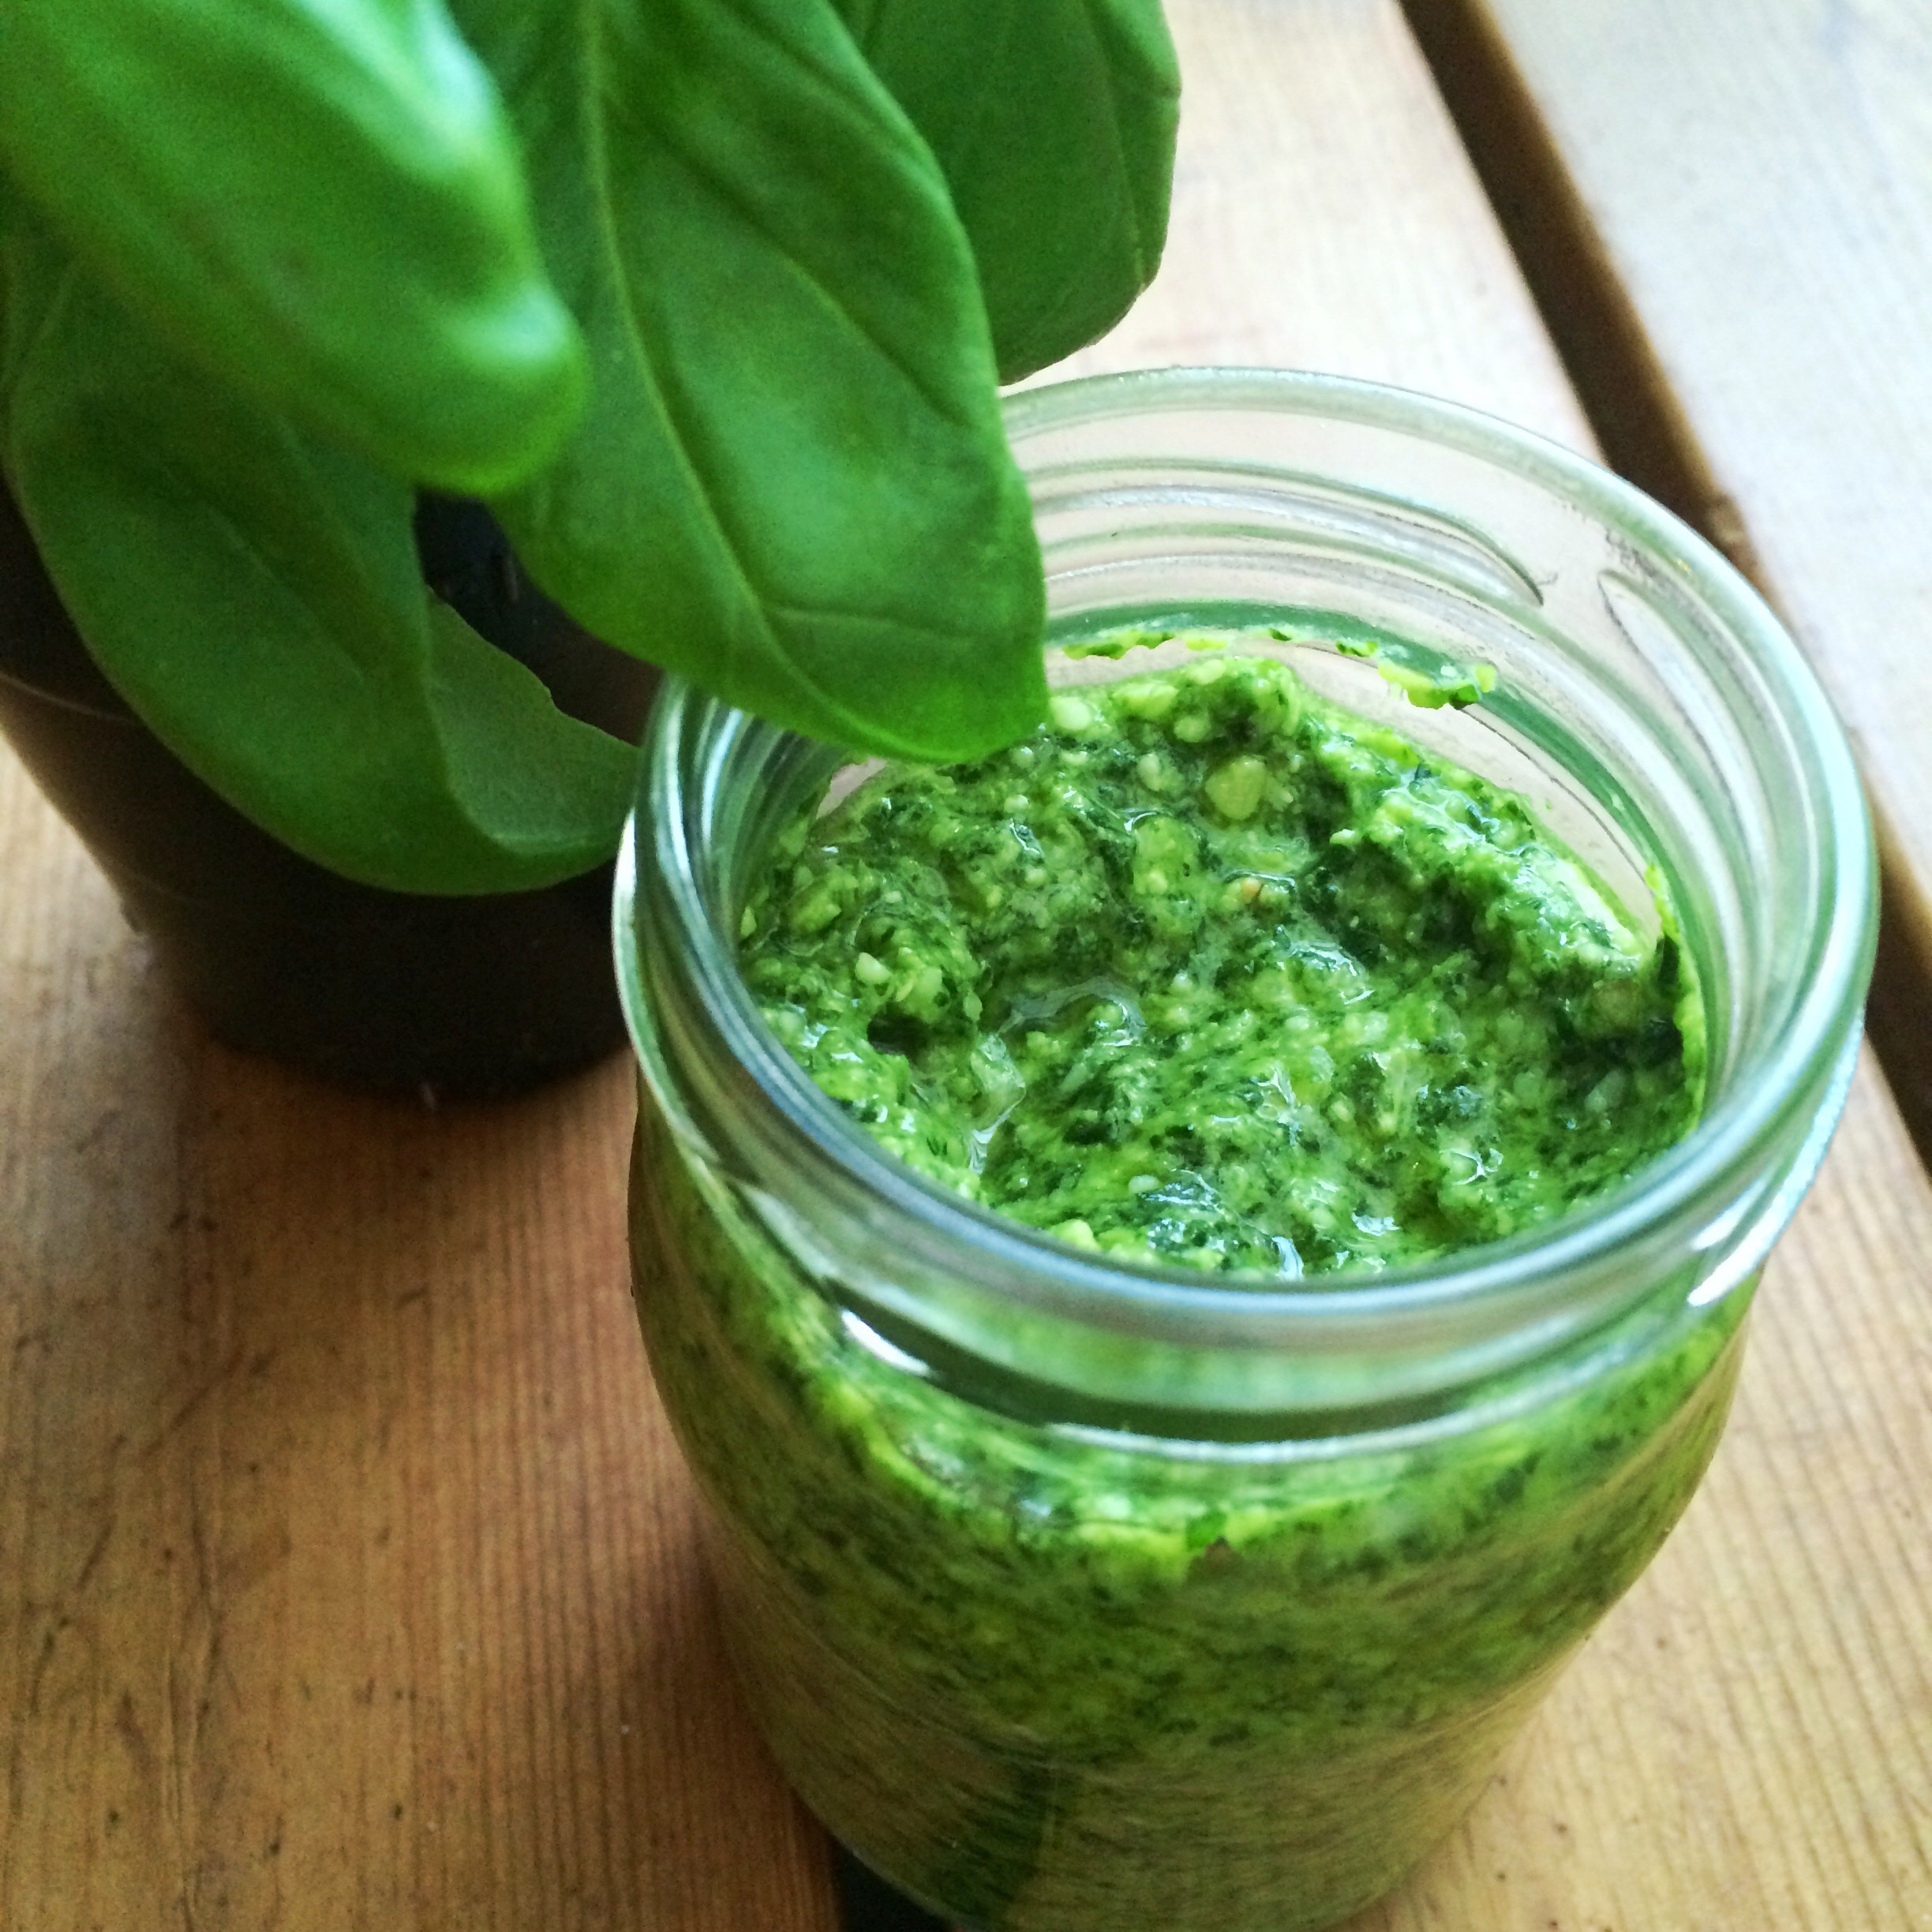
plant, dish, food, green, cooking, herb, produce, vegetable, cuisine, homemade, health, basil, pesto, smoothie, condiment, mat, vegetarian food, organic, kologisch, organic food, kologisk, land plant, green sauce